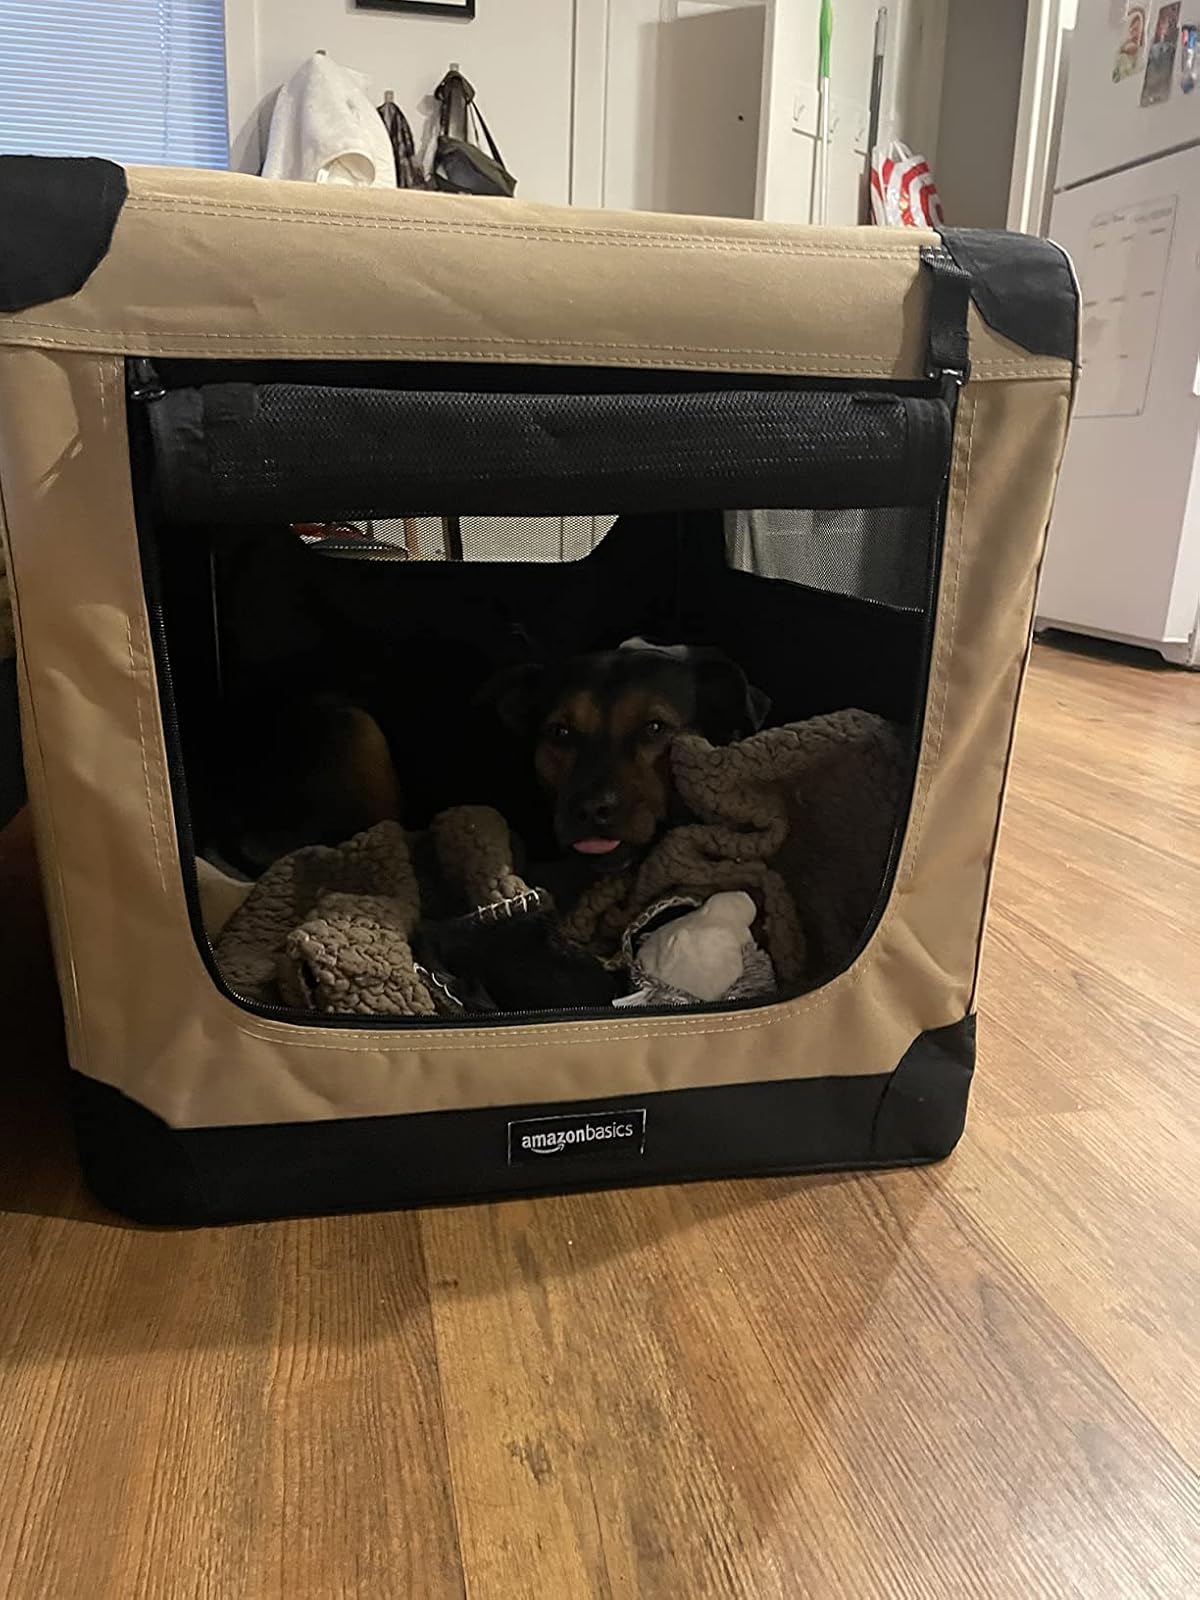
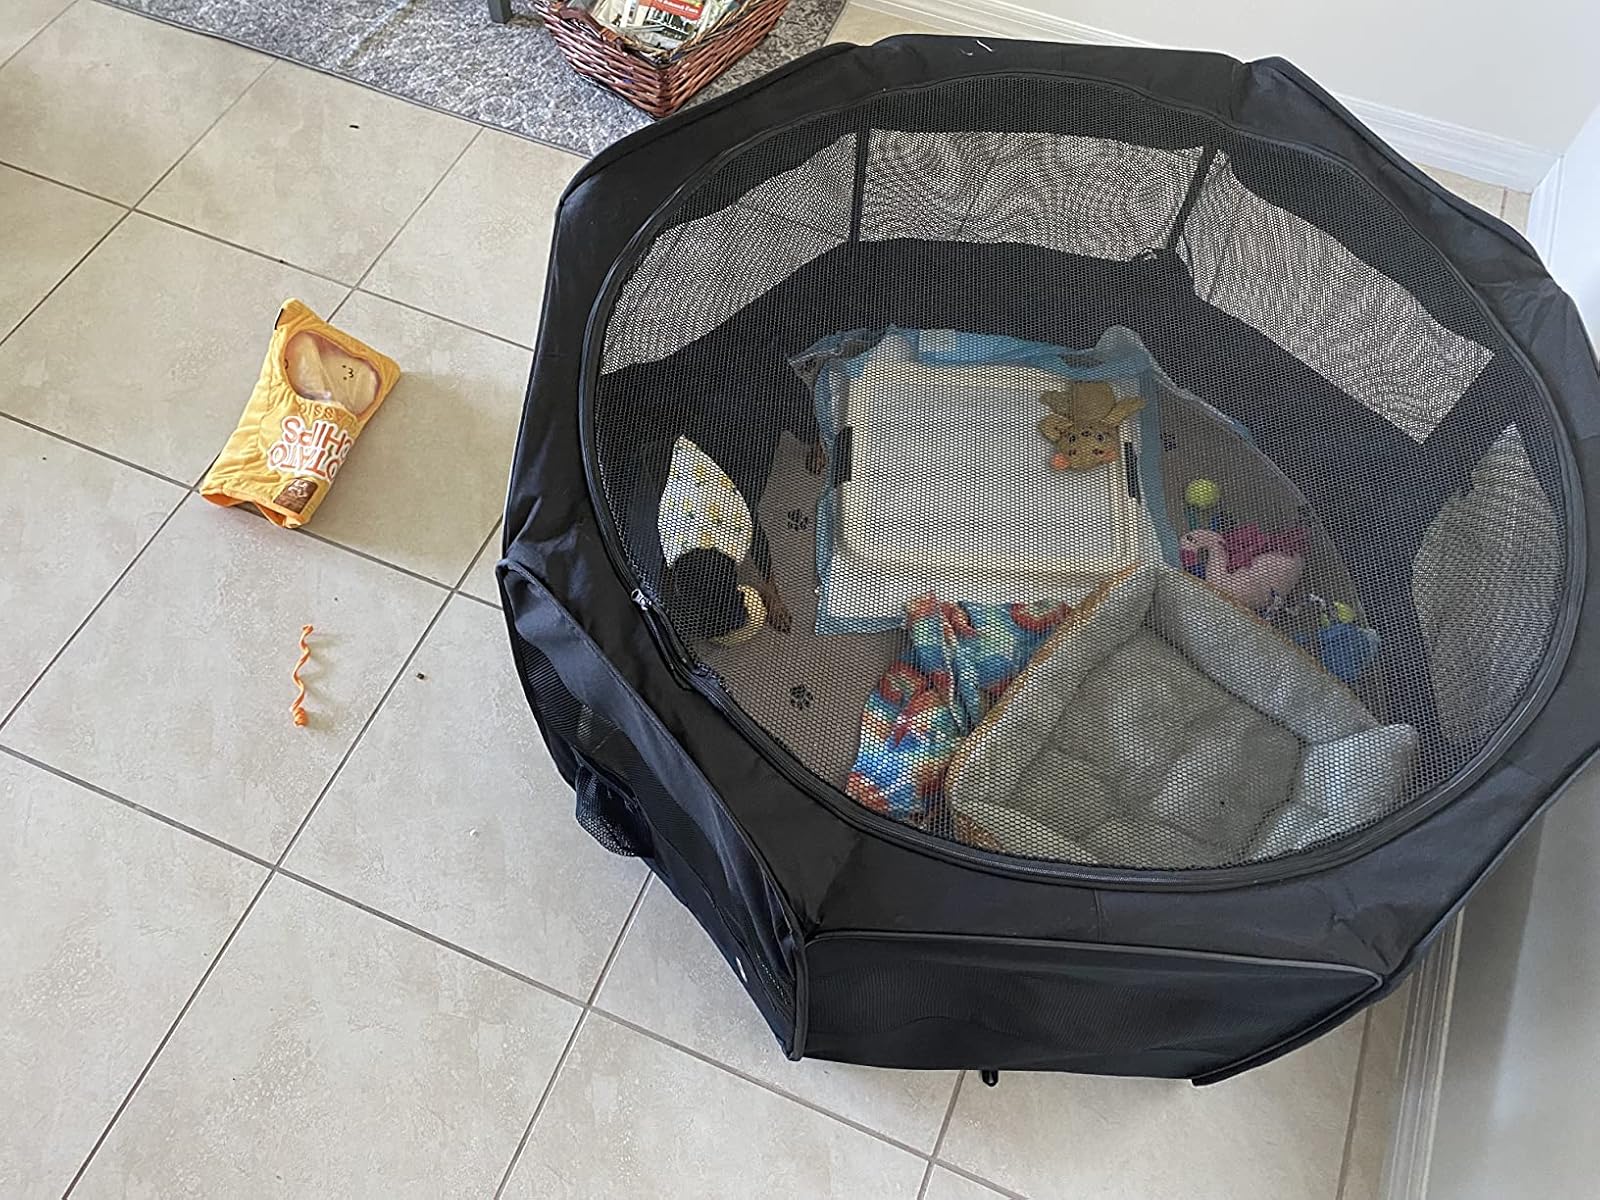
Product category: items_kennel
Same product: no